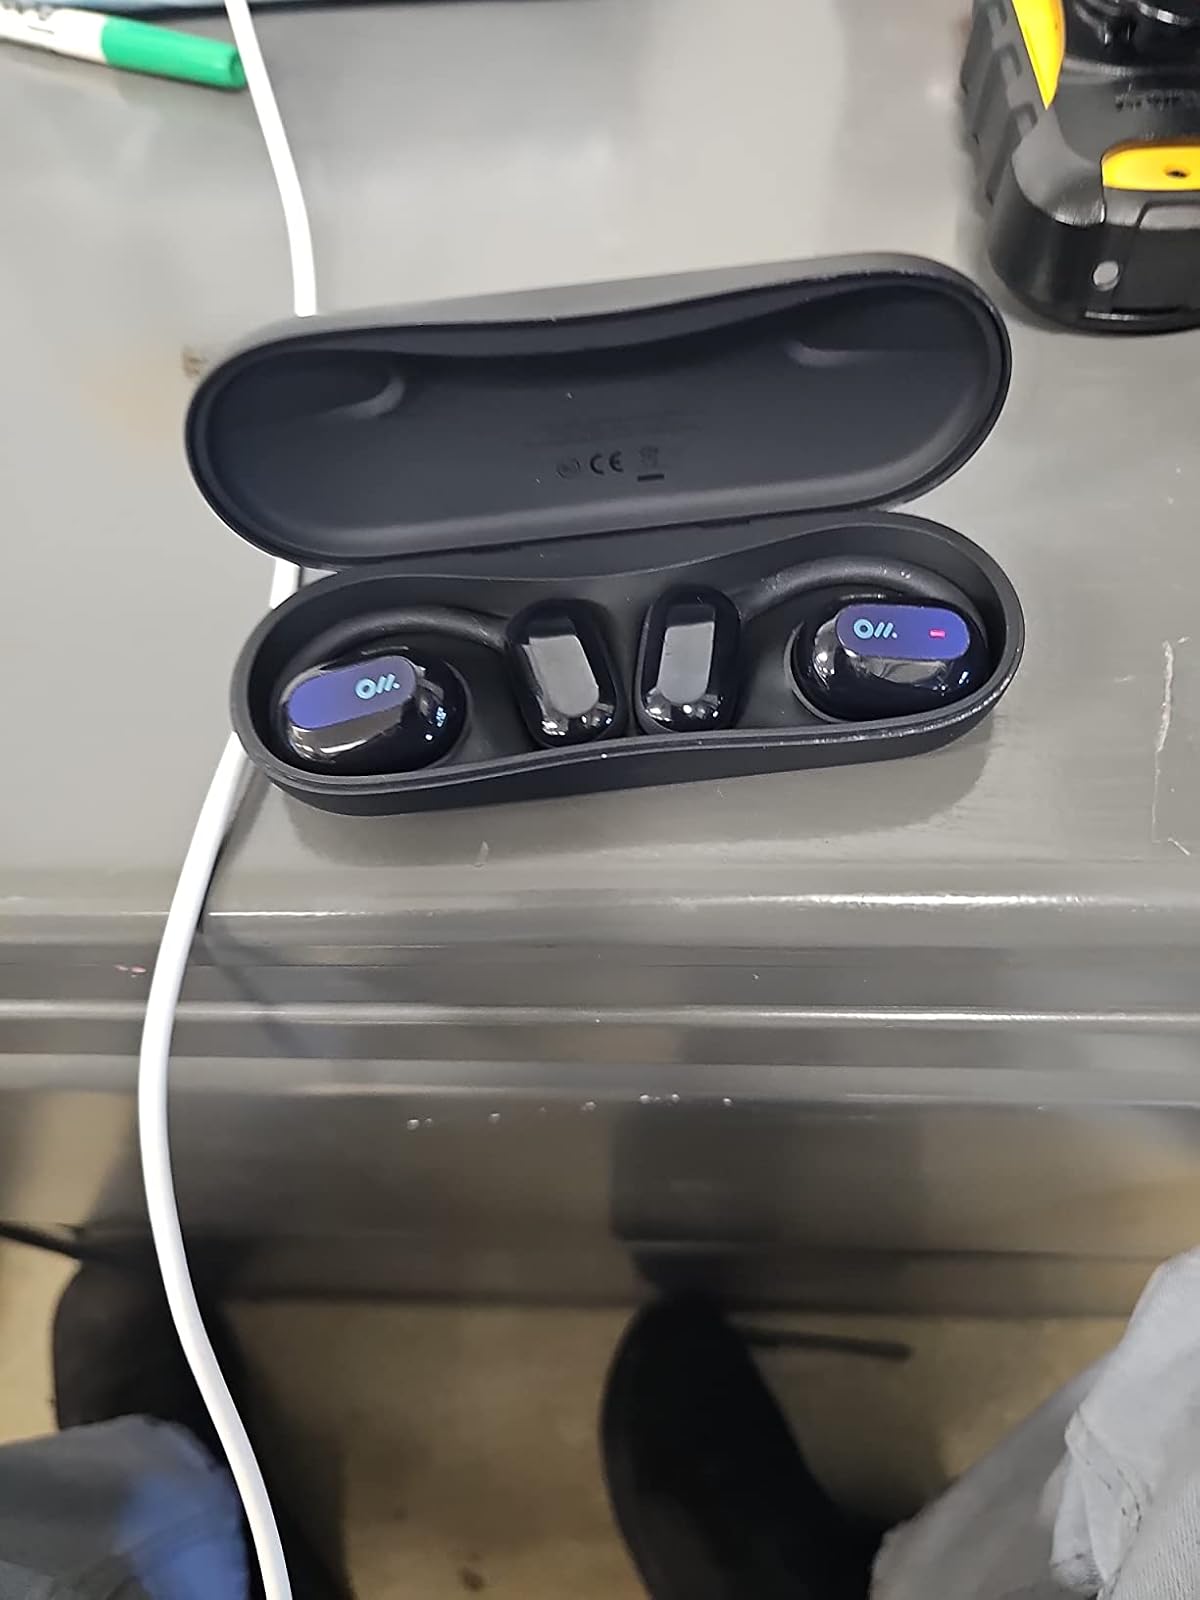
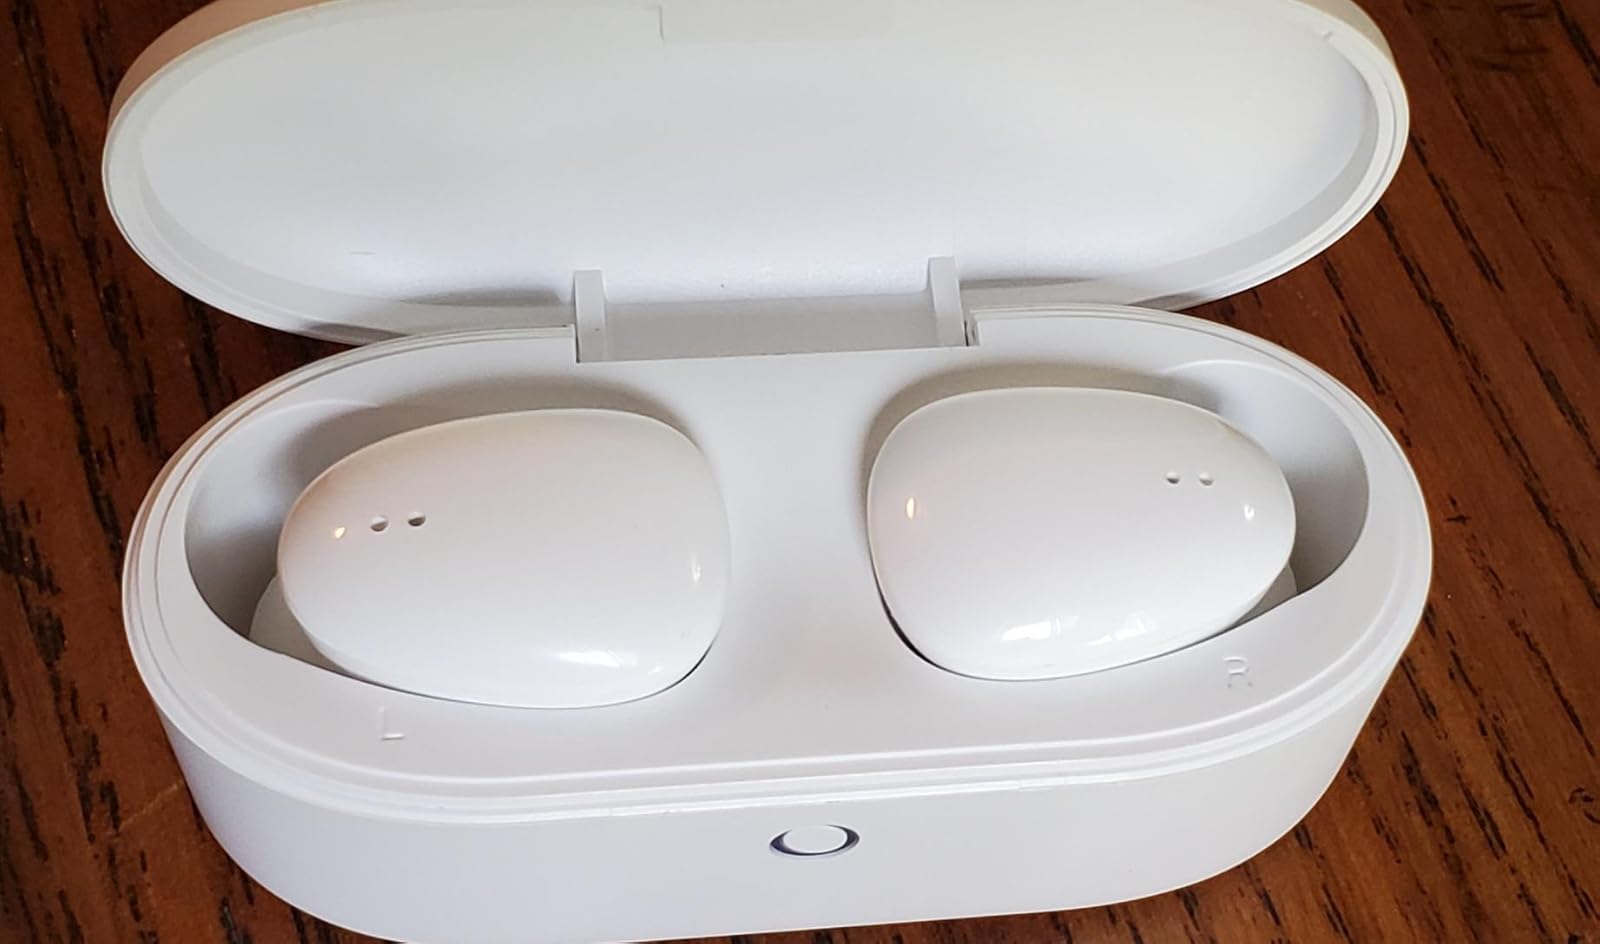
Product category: earbuds
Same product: no